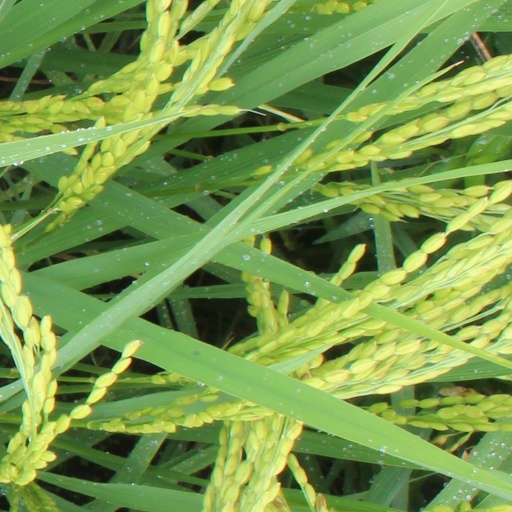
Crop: rice